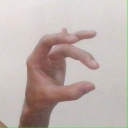
अक्षर: ओ